Battle of Frenchman's Creek

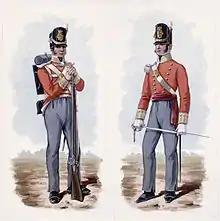
Depiction of a British private and officer of the period.

The British local commander, Lieutenant Colonel Cecil Bisshopp, was stationed at Chippawa, with a company of the 1st Battalion, 41st Regiment of Foot, two infantry companies of the 5th Lincoln Militia and a small detachment of Lincoln Militia Artillery. More of the 5th Lincoln Militia under Major Richard Hatt were posted nearby. In the area that would face attack on December 26, Bisshopp had several different detachments under his overall command. At Fort Erie were 80 of the 49th Regiment of Foot under Major Ormsby and 50 of the Royal Newfoundland Regiment under Captain Whelan. At Black Rock Ferry were two companies of Norfolk Militia under Captain John Bostwick. At the Red House, two-and-half miles from Fort Erie on the Chippawa Road, were 38 of the 49th Regiment under Lieutenant Thomas Lamont, some men of the Royal Regiment of Artillery under Lieutenant King, and some militia artillerymen. Lamont's battery mounted two guns: an 18-pounder and a 24-pounder; while King's battery mounted a 6-pounder and a 3-pounder. Further along the Chippawa Road, about four-and-a-half miles from Fort Erie, lay the post at Frenchman's Creek, garrisoned by 38 more men of the 49th Regiment under Lieutenant J. Bartley. Not far away were 70 of the light infantry company of the 41st Regiment under Lieutenant Angus McIntyre.